Answer in natural language. Is black plastic waste bin further away or in front of toilet? Choose between the following options: in front or further away
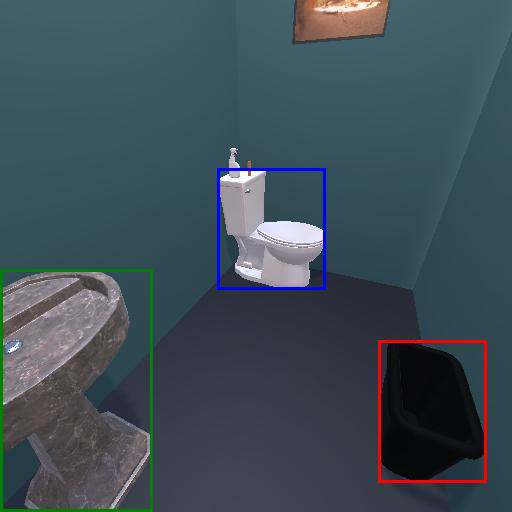
<answer>in front</answer>